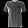
Label: T - shirt / top